Stadion Hristo Botev (Plovdiv)

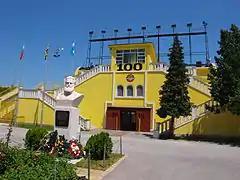
The central stand of the stadium, before being demolished

The story of stadium goes back in the early 1920s when priest Ausone (Henri) Damperat on behalf of the Saint Augustine College purchased a large plot of land in the quarter of Kamenitza, then east outskirts of Plovdiv. Due to following urban regulations, the terrain was almost expunged and a neighbouring cadastre plot had substituted it whilst half a million Leva being spent to acquire. In 1923 the pitch was inaugurated and by mid-1940s had been best sports venue in town.